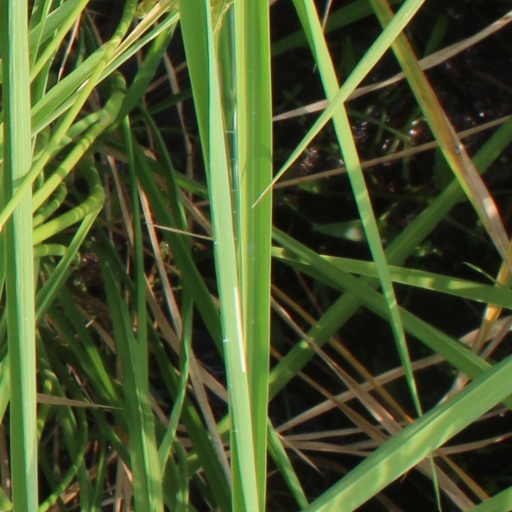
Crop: rice